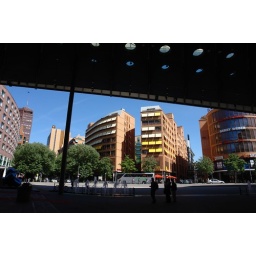
View from below the roof of the musical theater at Potsdamer Platz towards Quartier Daimler Chrysler.